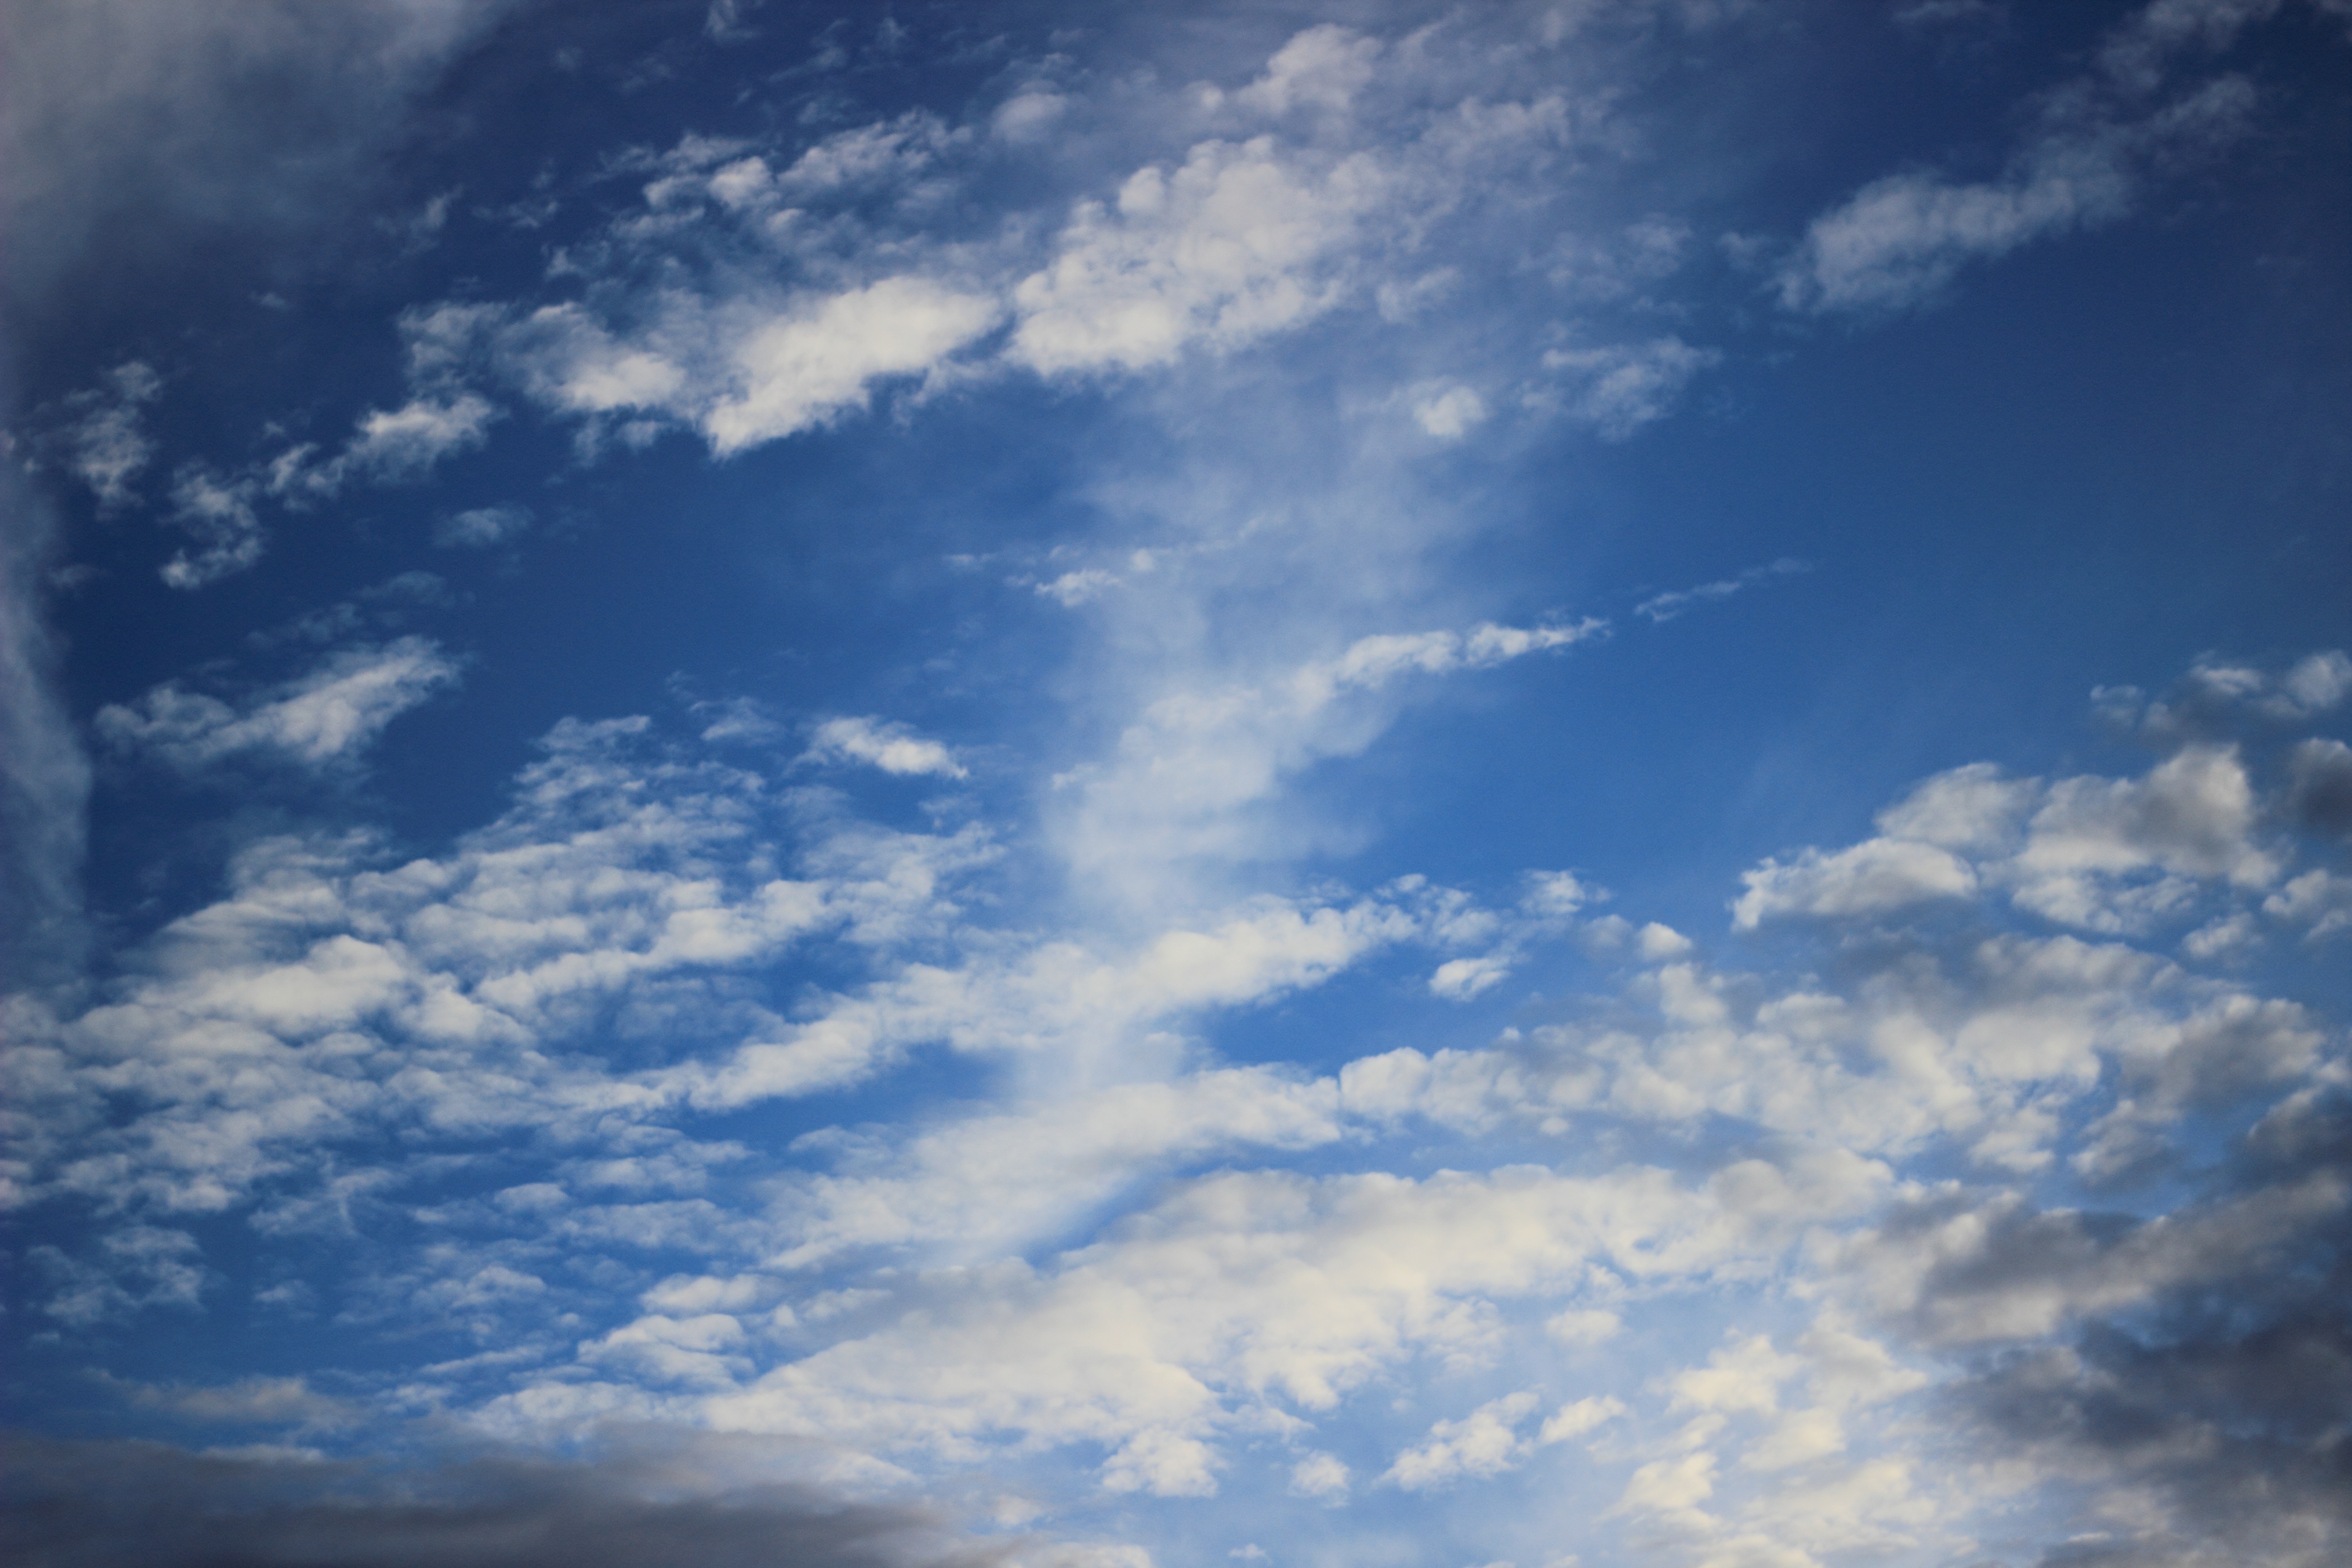
nature, horizon, cloud, sky, sunlight, atmosphere, daytime, cumulus, blue, clouds, beautiful, dramatic sky, afternoon, meteorological phenomenon, atmosphere of earth